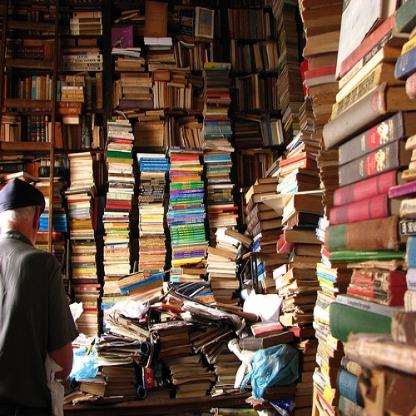
Scene: Indoor